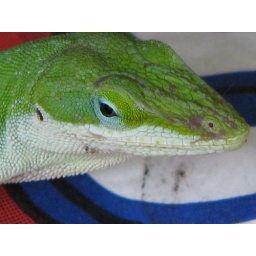
love the zoomI must have taken 24 pictures of him running around on the wall and charcoal bag.